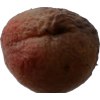
Label: peach